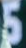
Number: 5